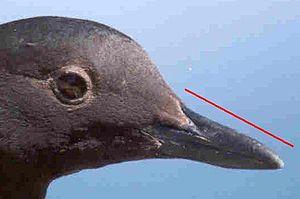
La ramphothèque ou rhamphothèque, est le tégument corné du bec des oiseaux ou des tortues, constitué de deux parties, une pour la mandibule supérieure, l'autre pour la mandibule inférieure. La ramphothèque peut être simple ou composée. Comme tout tégument, la rhamphothèque se renouvelle constamment.